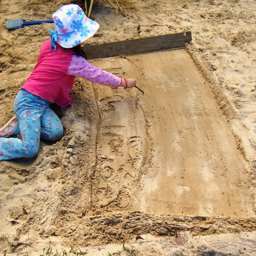
they play , but do they write ? do children write in a play - based curriculum ? just try to stop them !